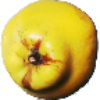
Label: quince